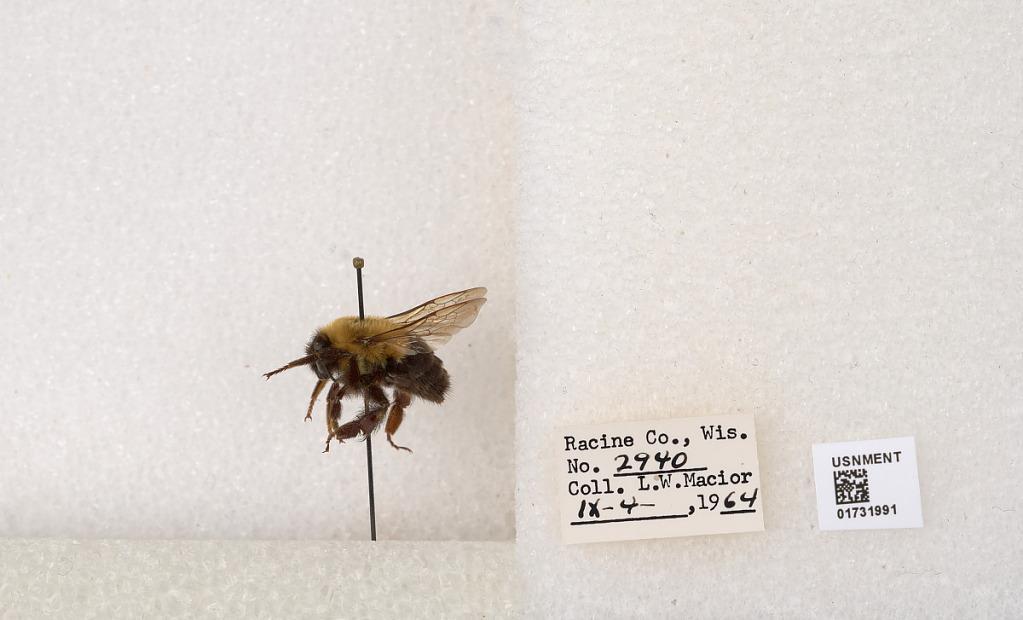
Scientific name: Bombus impatiens Cresson
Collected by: L. Macior
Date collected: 1964-9-4
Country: United States
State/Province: Wisconsin
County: Racine
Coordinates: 42.7261, -87.7828